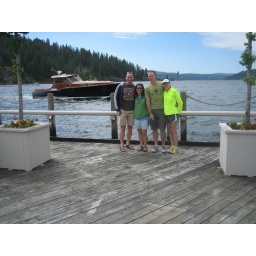
With old, wooden boat in the background.